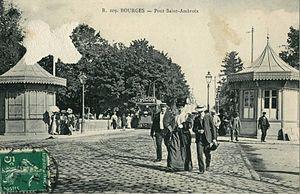
Carte postale ancienne, sans mention d'éditeur, n°R 209
Le tramway de Bourges est un réseau de tramway urbain qui a desservi la ville de Bourges, dans le Cher, entre 1898 et 1949.